Legend of Mana

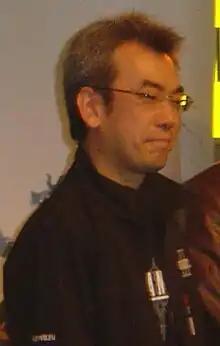
Producer Akitoshi Kawazu

"Legend of Mana" was directed by "Mana" series creator Koichi Ishii, who had worked on the three previous games in the series. Many of the other developers were new to the series, including producer Akitoshi Kawazu, the director and producer of many games in Square's "SaGa" series, and designer Akihiko Matsui, who had been the director for "Chrono Trigger". The game's character designs and illustrations were done by Shinichi Kameoka. "Retro Gamer", in 2011, stated that although Ishii kept the game tied to previous titles in the series by reusing gameplay elements, Kawazu had a heavy influence on the gameplay design of the game.